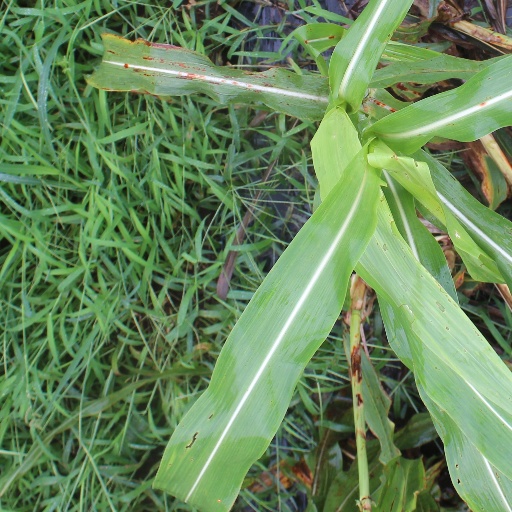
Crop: sorghum